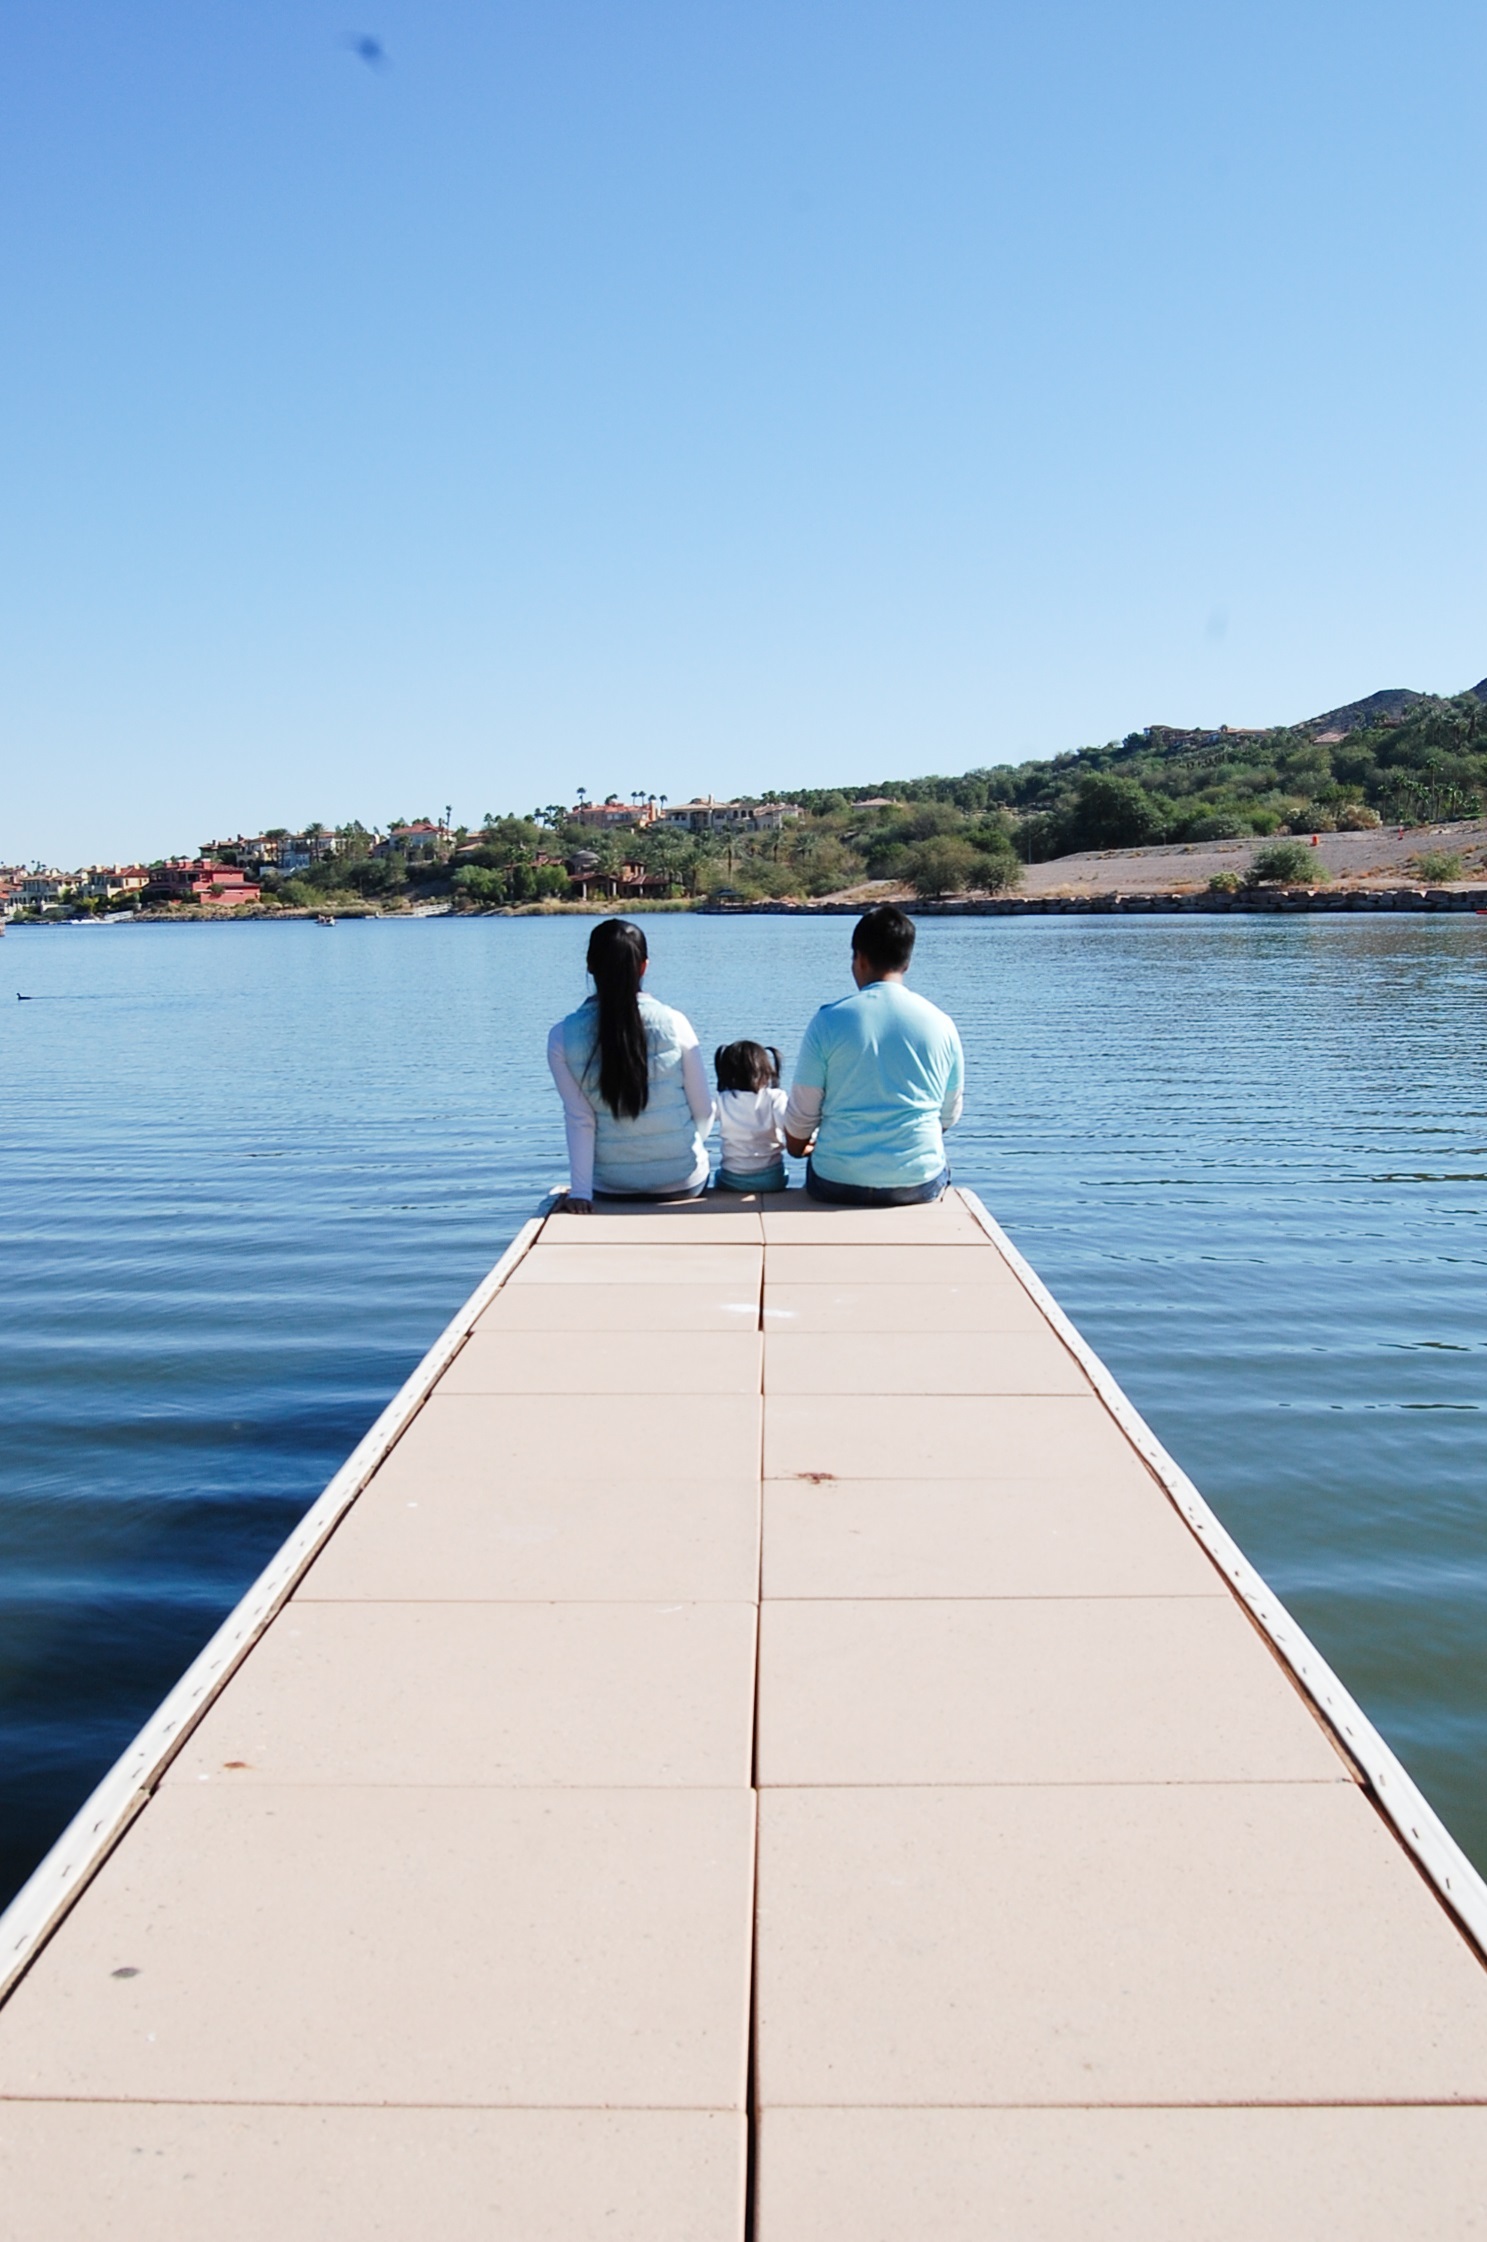
sea, water, nature, dock, boat, lake, vacation, paddle, vehicle, tranquil, scenic, calm, bay, blue, relaxing, family, boating, rowing, daughter